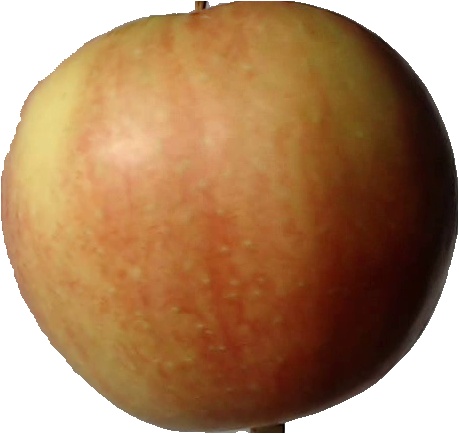
Label: apple_red_2